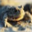
Label: frog